New York pound

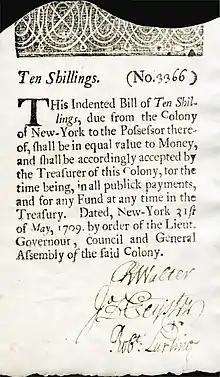
10s Colonial currency from the Colony of New York. First issue (May 31, 1709) from New York.

The pound was the currency of the province and state of New York until 1793. Initially, sterling coin circulated along with foreign currencies. This was supplemented by local paper money from 1709. Although these were denominated in £sd, they were worth one third less than sterling, with one New York shilling worth 8d sterling.